List of Birmingham City F.C. players

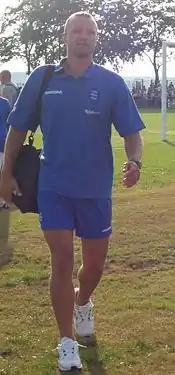
Maik Taylor, the club's most capped international player

Birmingham City Football Club, an English association football club based in the city of Birmingham, was founded in 1875 under the name of Small Heath Alliance. They first entered the FA Cup in the 1881–82 season. When nationally organised league football in England began, the club, by then called simply Small Heath F.C., was a founder member of the Football Alliance, formed the year after the Football League. In 1892, the Football League decided to form a Second Division, inviting the members of the Football Alliance to join; as one of the less successful members, Small Heath was placed in the Second Division. Since that time the club's first team has competed in numerous nationally and internationally organised competitions, and all players who have played in 100 or more such matches are listed below.